Phil Smith (basketball)

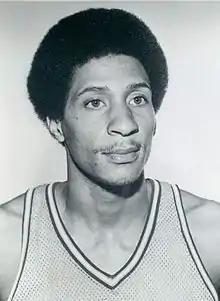
Smith in 1975

Philip Arnold Smith (April 22, 1952 – July 29, 2002) was an American professional basketball player who played for 9 seasons in the National Basketball Association (NBA) for various teams, including the Golden State Warriors, and Seattle SuperSonics. Smith played college basketball for the San Francisco Dons.